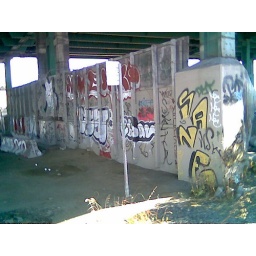
under a bridge on a wall